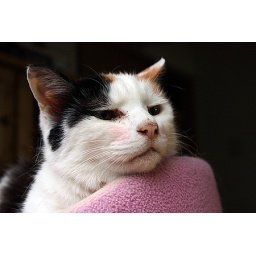
She ..cheek.. is making it up. The person in her house put rouge on one's cheeks.